Battles of Latrun (1948)

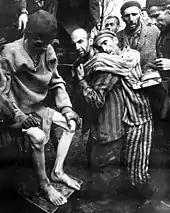
Survivors of the Wöbbelin concentration camp (1945)

In the first years after its foundation, Israel met a problem with social integration of new immigrants who had arrived after the war, who had received much trauma from their exodus from Arab lands or from the death camps, and had suffered six years of war. Their integration was difficult with Sabra Israelis, born in the Palestinian Mandate, and taking the essential jobs and around who Israel had built an image of "Sabras, strong and courageous, fearless heroes, disdaining feebleness and trouble". The phenomenon rose up again with the Israeli victory of the Six-Day War.